Diplomacy in the American Revolutionary War

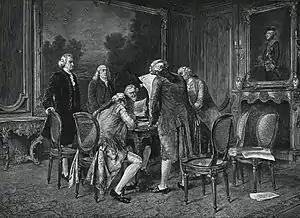
Signing of the preliminary Treaty of Paris, November 30, 1782

The Peace of Paris was the set of treaties which ended the American Revolutionary War. In June 1781, the Congress appointed Peace commissioners to negotiate with the British. On 30 November 1782, preliminary Articles of Peace are signed by Richard Oswald, with representatives of the United States of America.